Estadio Malvinas Argentinas

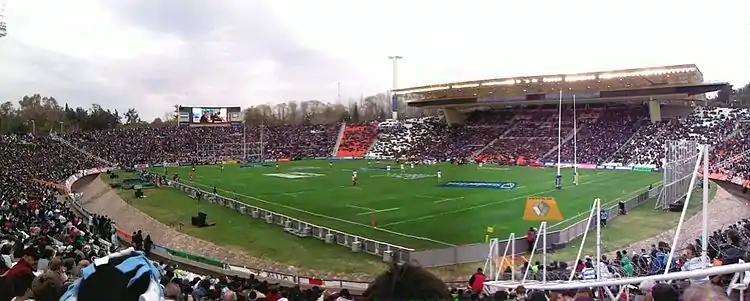
Panoramic view of the stadium during a match between Argentina and South Africa rugby union teams, 2012

The stadium played host to Amnesty International's Human Rights Now! Benefit Concert on October 14, 1988. The show was headlined by Sting and Peter Gabriel and also featured Bruce Springsteen & The E Street Band, Tracy Chapman and Youssou N'Dour.